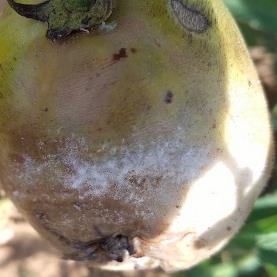
Crop: Tomato
Condition: tomato-late-blight-d